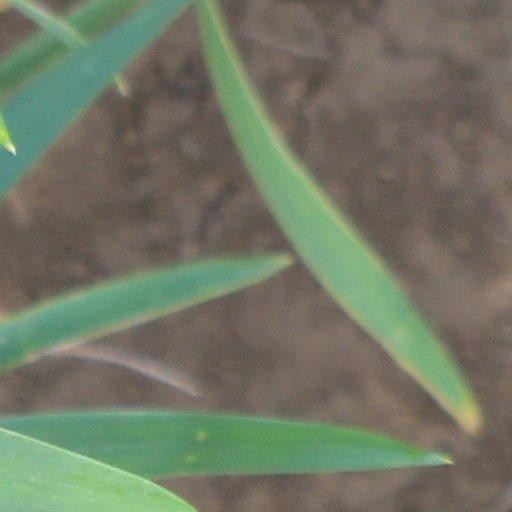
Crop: wheat